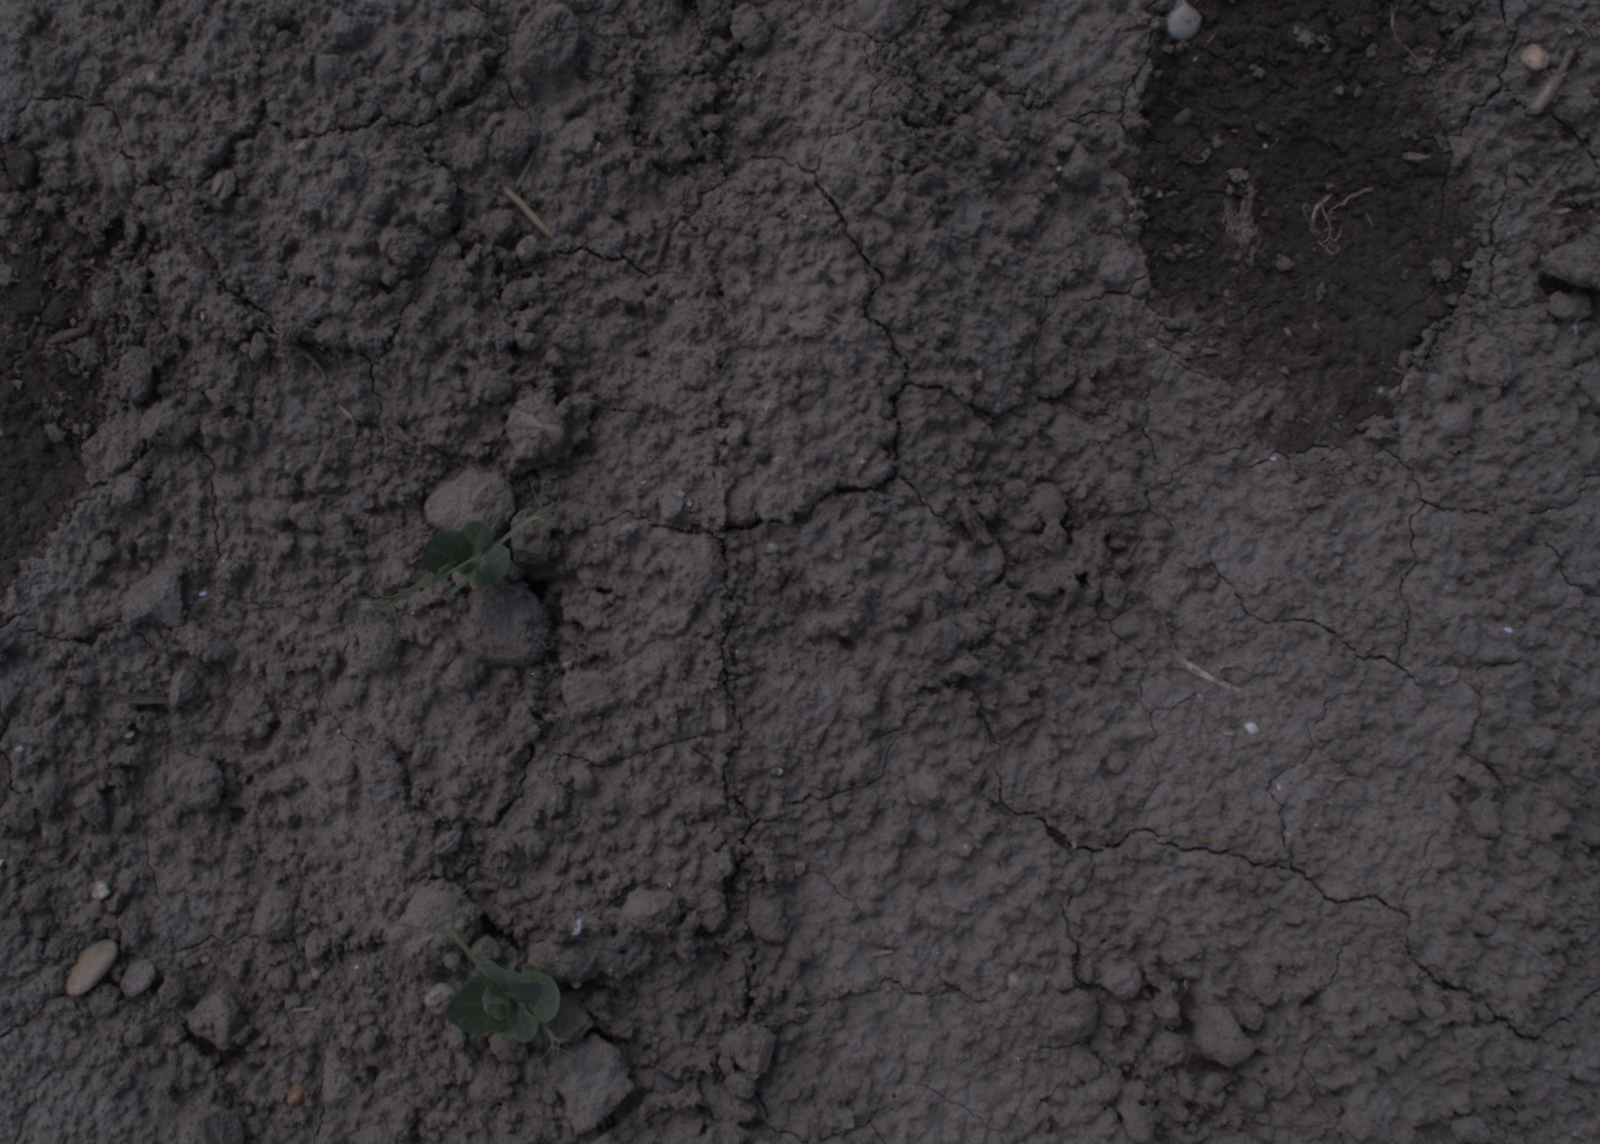
Capture date: 06.08.2020 12:58:43
Weather: sunny
Wind: medium
Seeding date: 21.07.2020
Plant canopy height (mm): 890